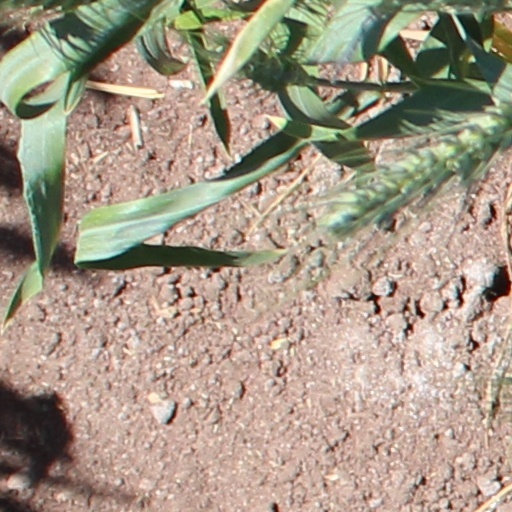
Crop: wheat